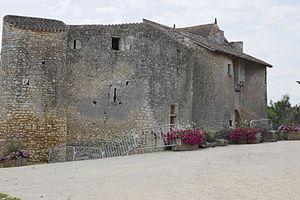
Château de Chiré-en-Montreuil
Cet article recense une partie des monuments historiques de la Vienne, en France.
Chiré-en-Montreuil est une commune du centre-ouest de la France, située dans le département de la Vienne en région Nouvelle-Aquitaine.